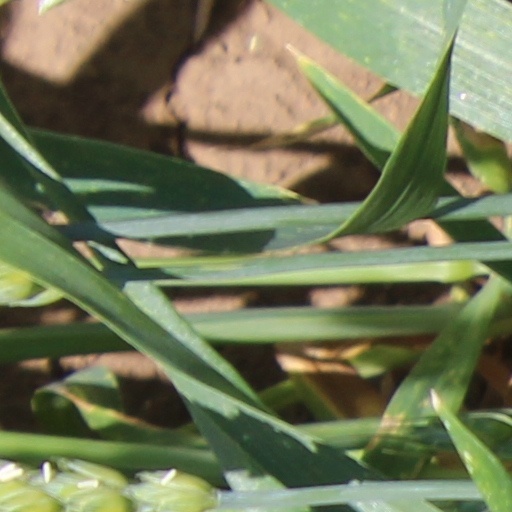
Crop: wheat